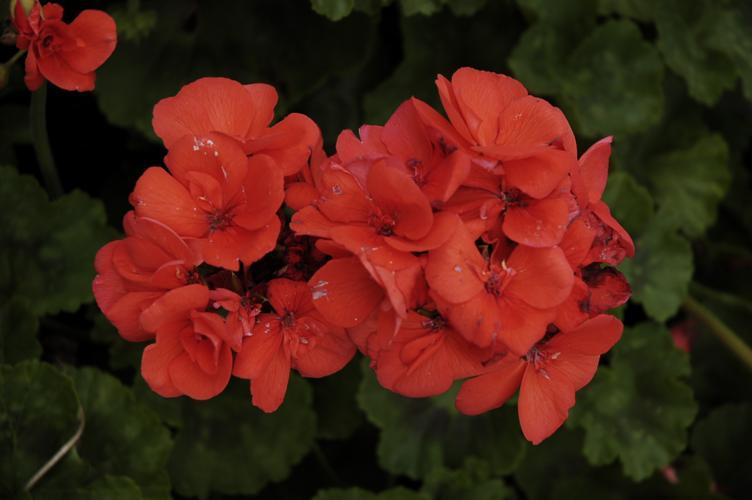
Label: geranium